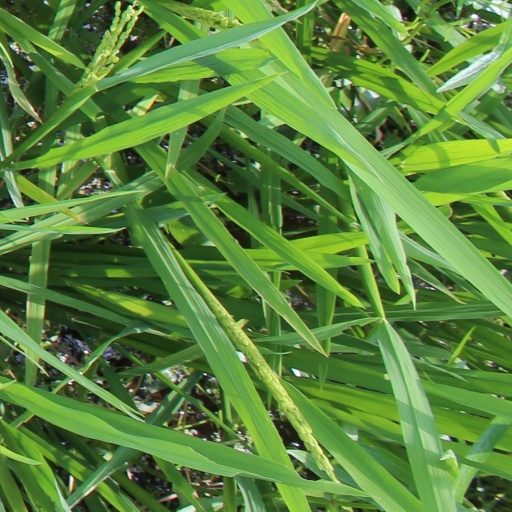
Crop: rice